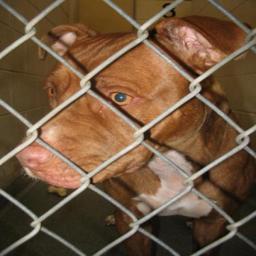
Animal: dogs